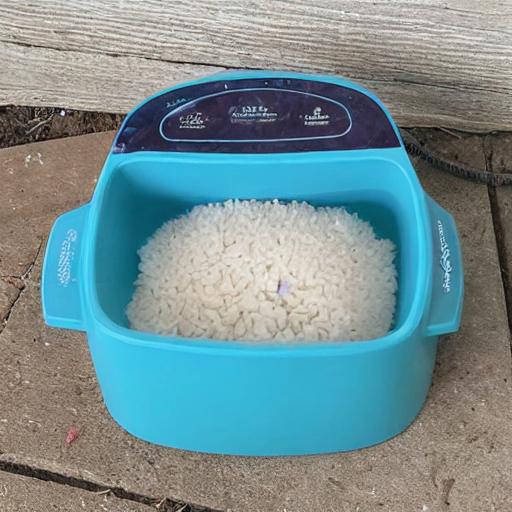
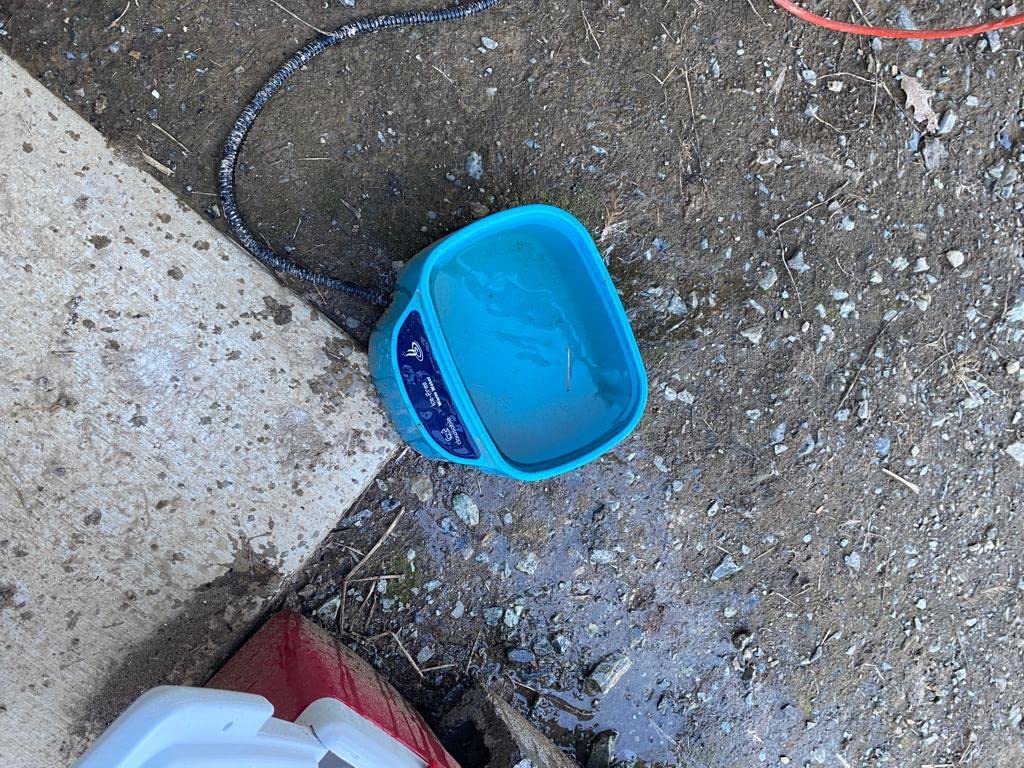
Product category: items_bowl
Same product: no